Re-Hor-achti

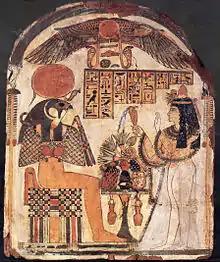
The deceased Dyedjonsuiuesanj offers food, water, and flowers to Ra-Horakhty on the offering table. Above them is the large winged sun disk.

The combined form of the gods Ra and Horus began to appear around 2445 BC in the sun temple built by Nyuserre at Abusir village. He was also worshipped in temples at Wadi el-Sebua, Amadah, Derr, and at the temple of Abu Simbel built by Ramses II.